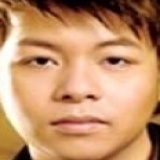
ca sĩ Quang Lê